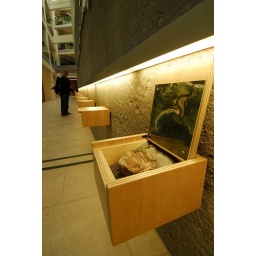
DoC 5-star green building in Wellington